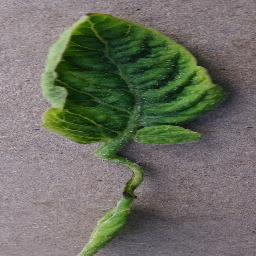
Label: Tomato___Tomato_Yellow_Leaf_Curl_Virus